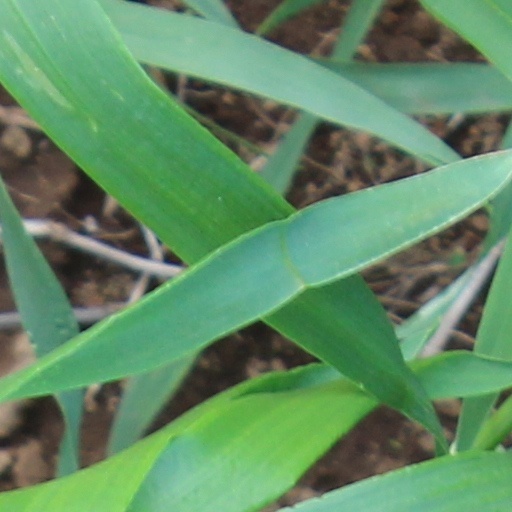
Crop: wheat